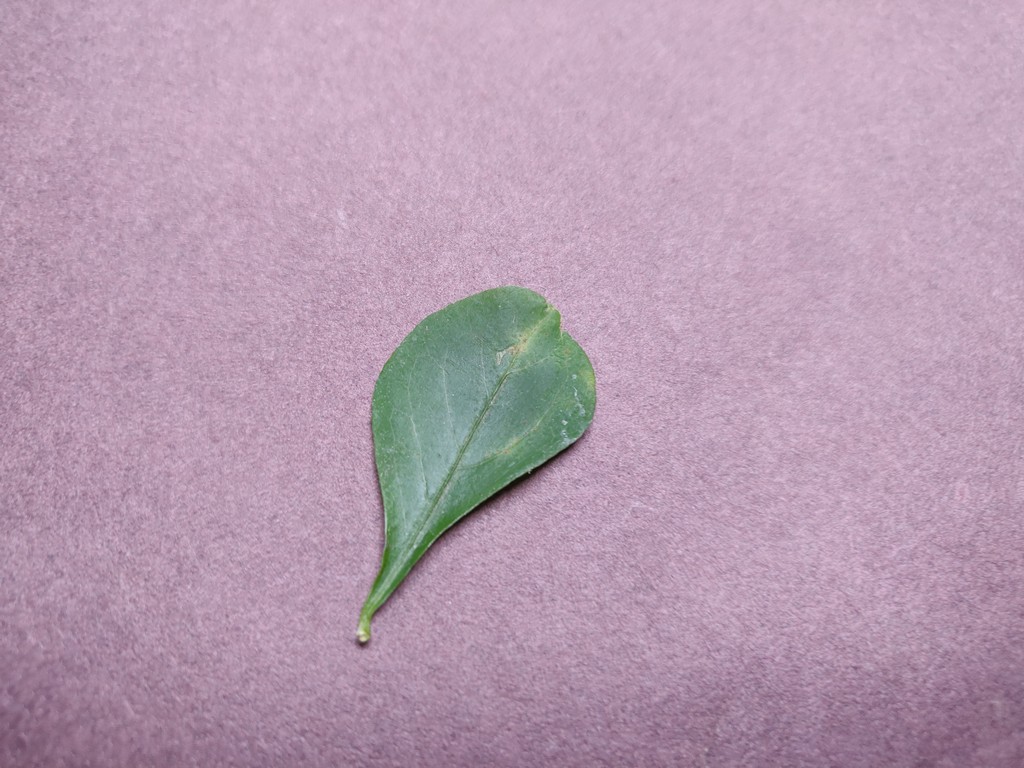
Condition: Unhealthy
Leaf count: single
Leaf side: front